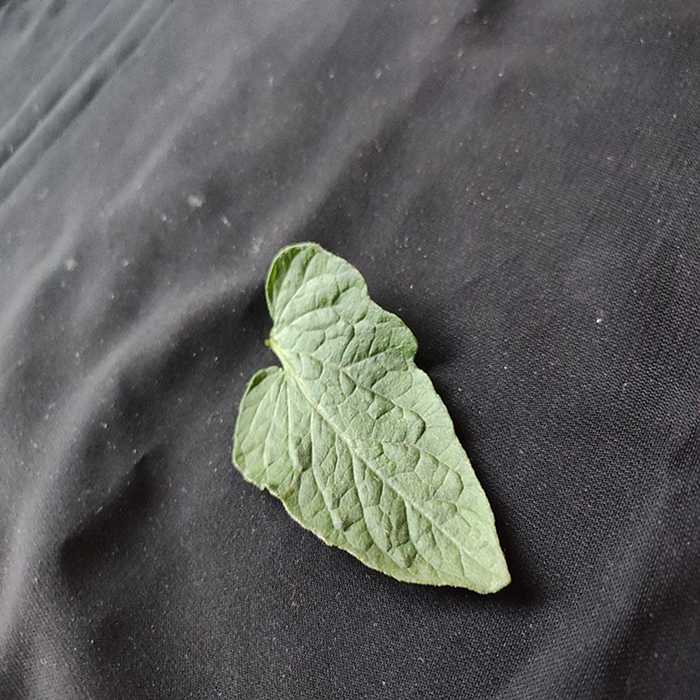
Plant: Tomato
Label: Tomato Fresh leaf